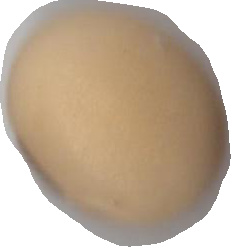
Variety: Anjasmoro